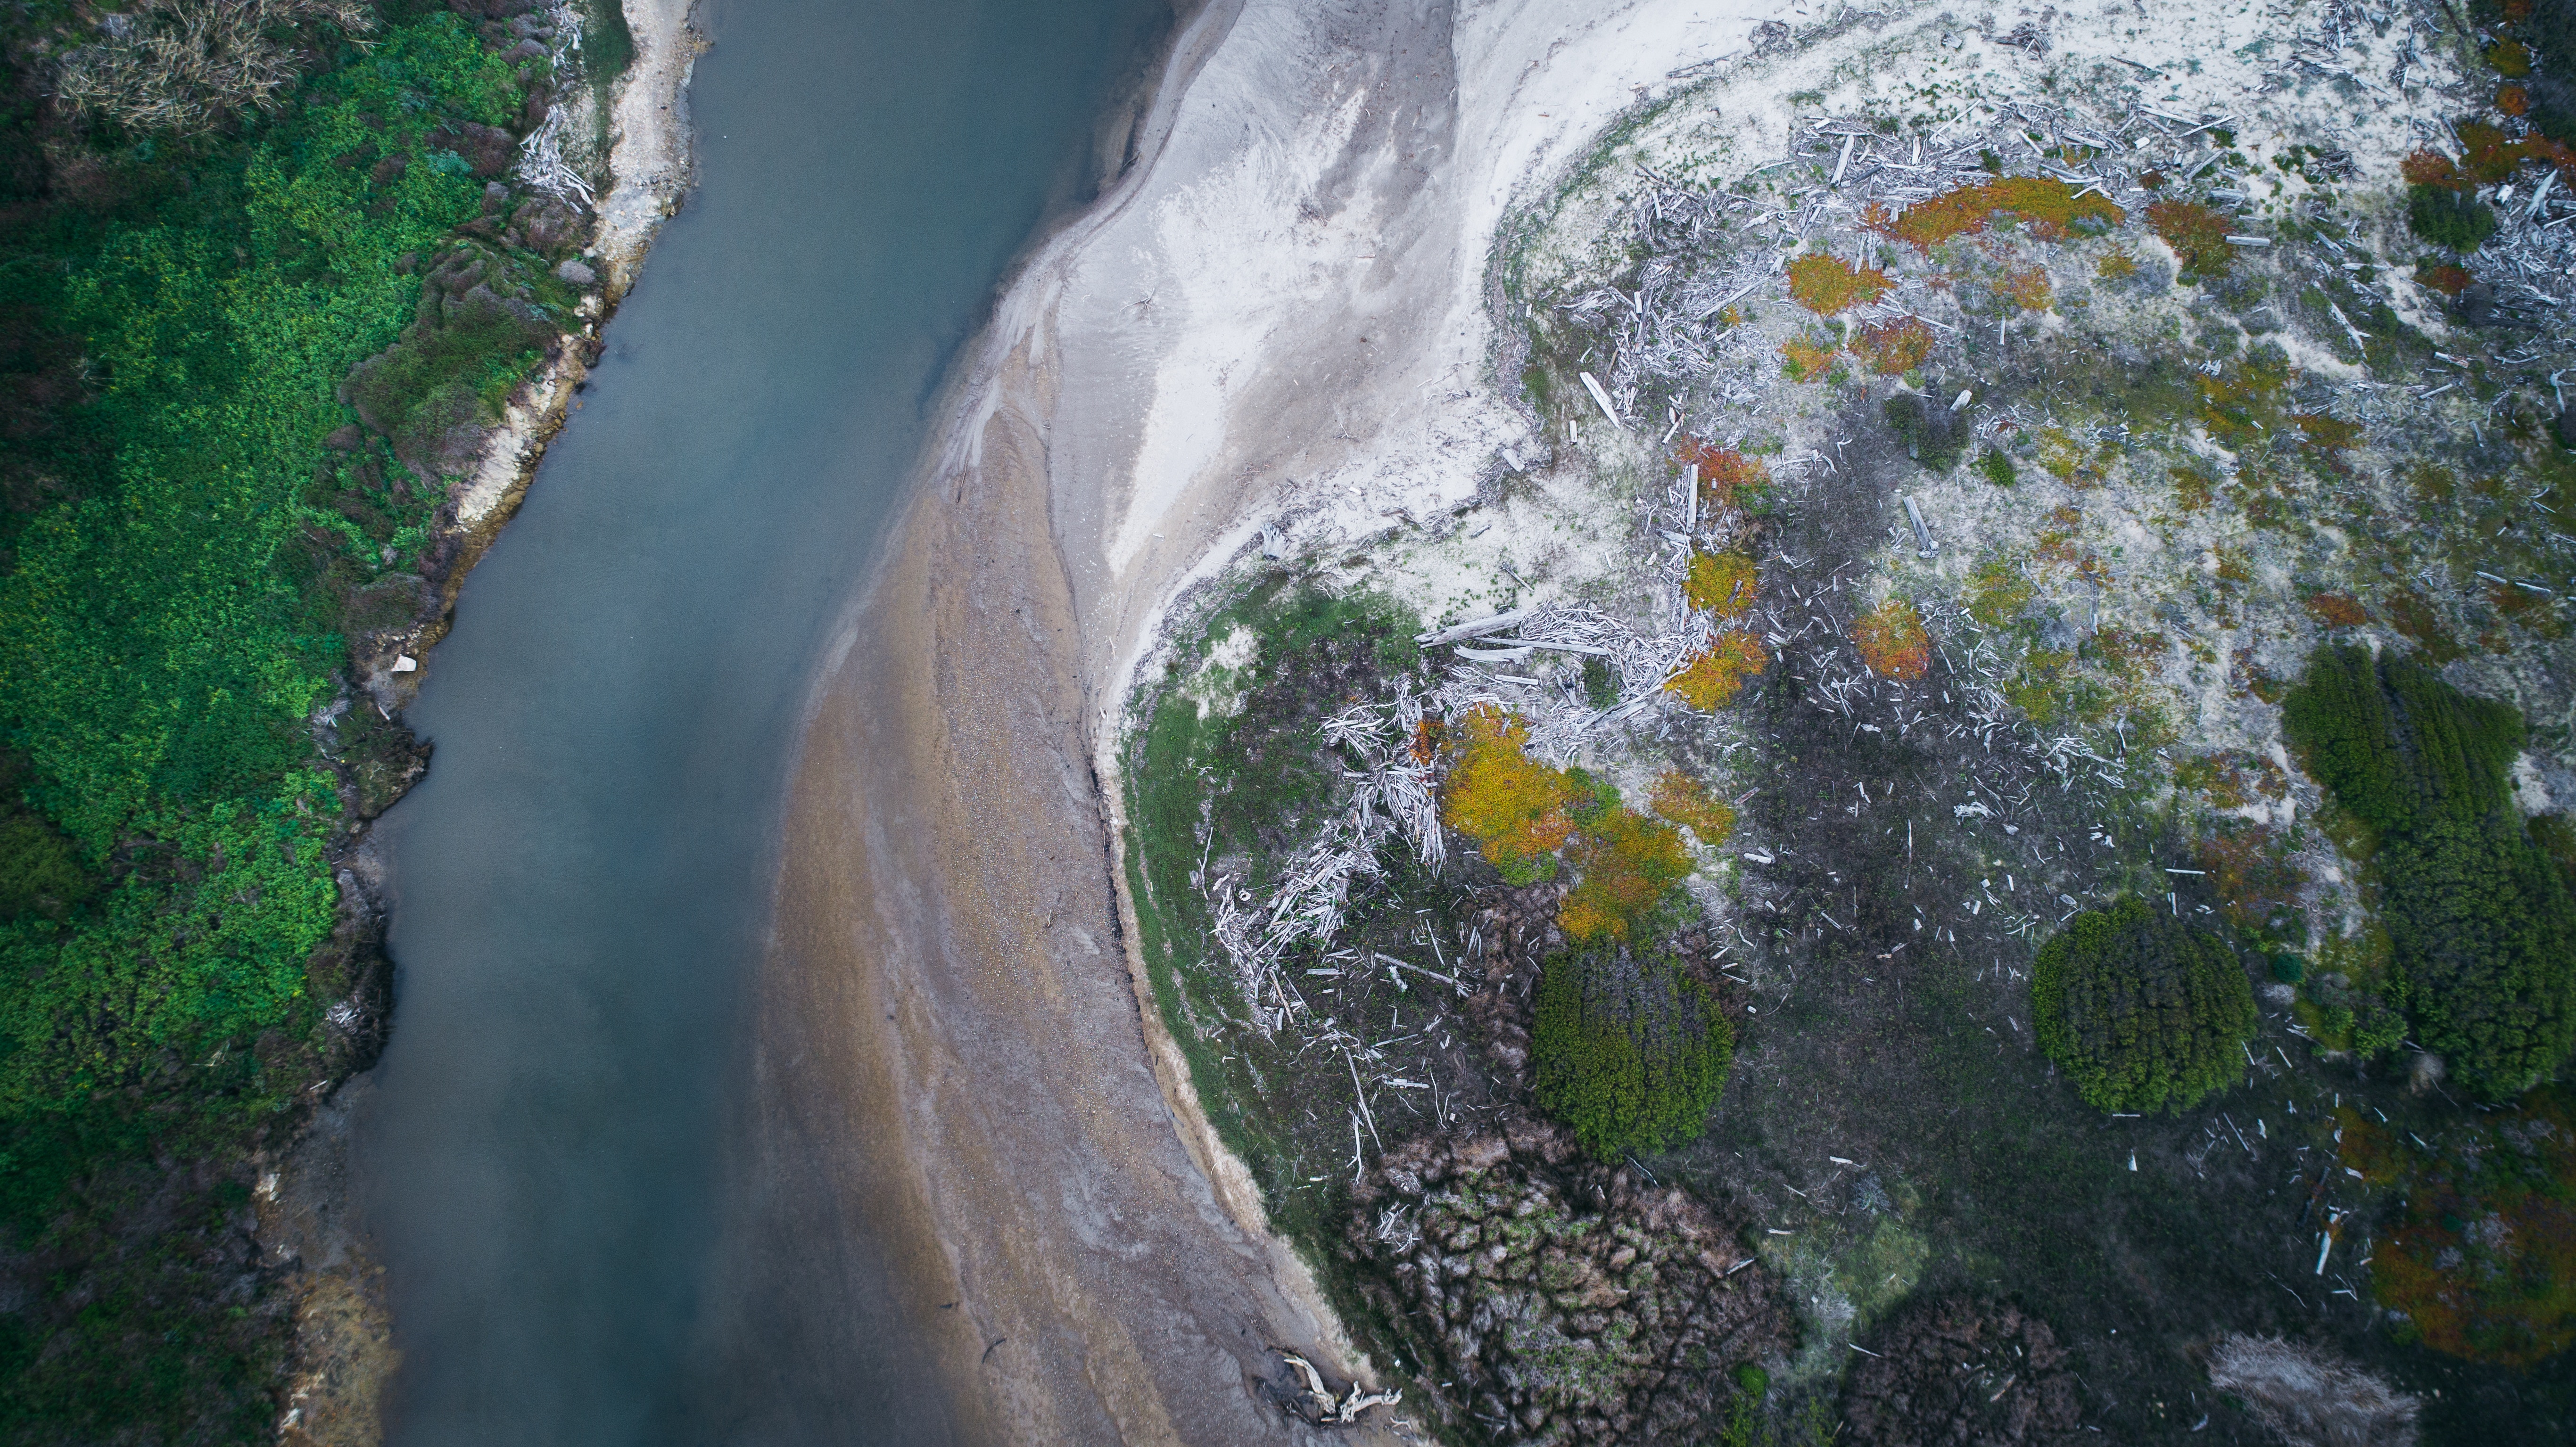
landscape, tree, water, rock, waterfall, shore, river, stream, aerial view, drone view, cool image, escarpment, tributary, cool photo, water feature, watercourse, nature reserve, aerial photography, water resources